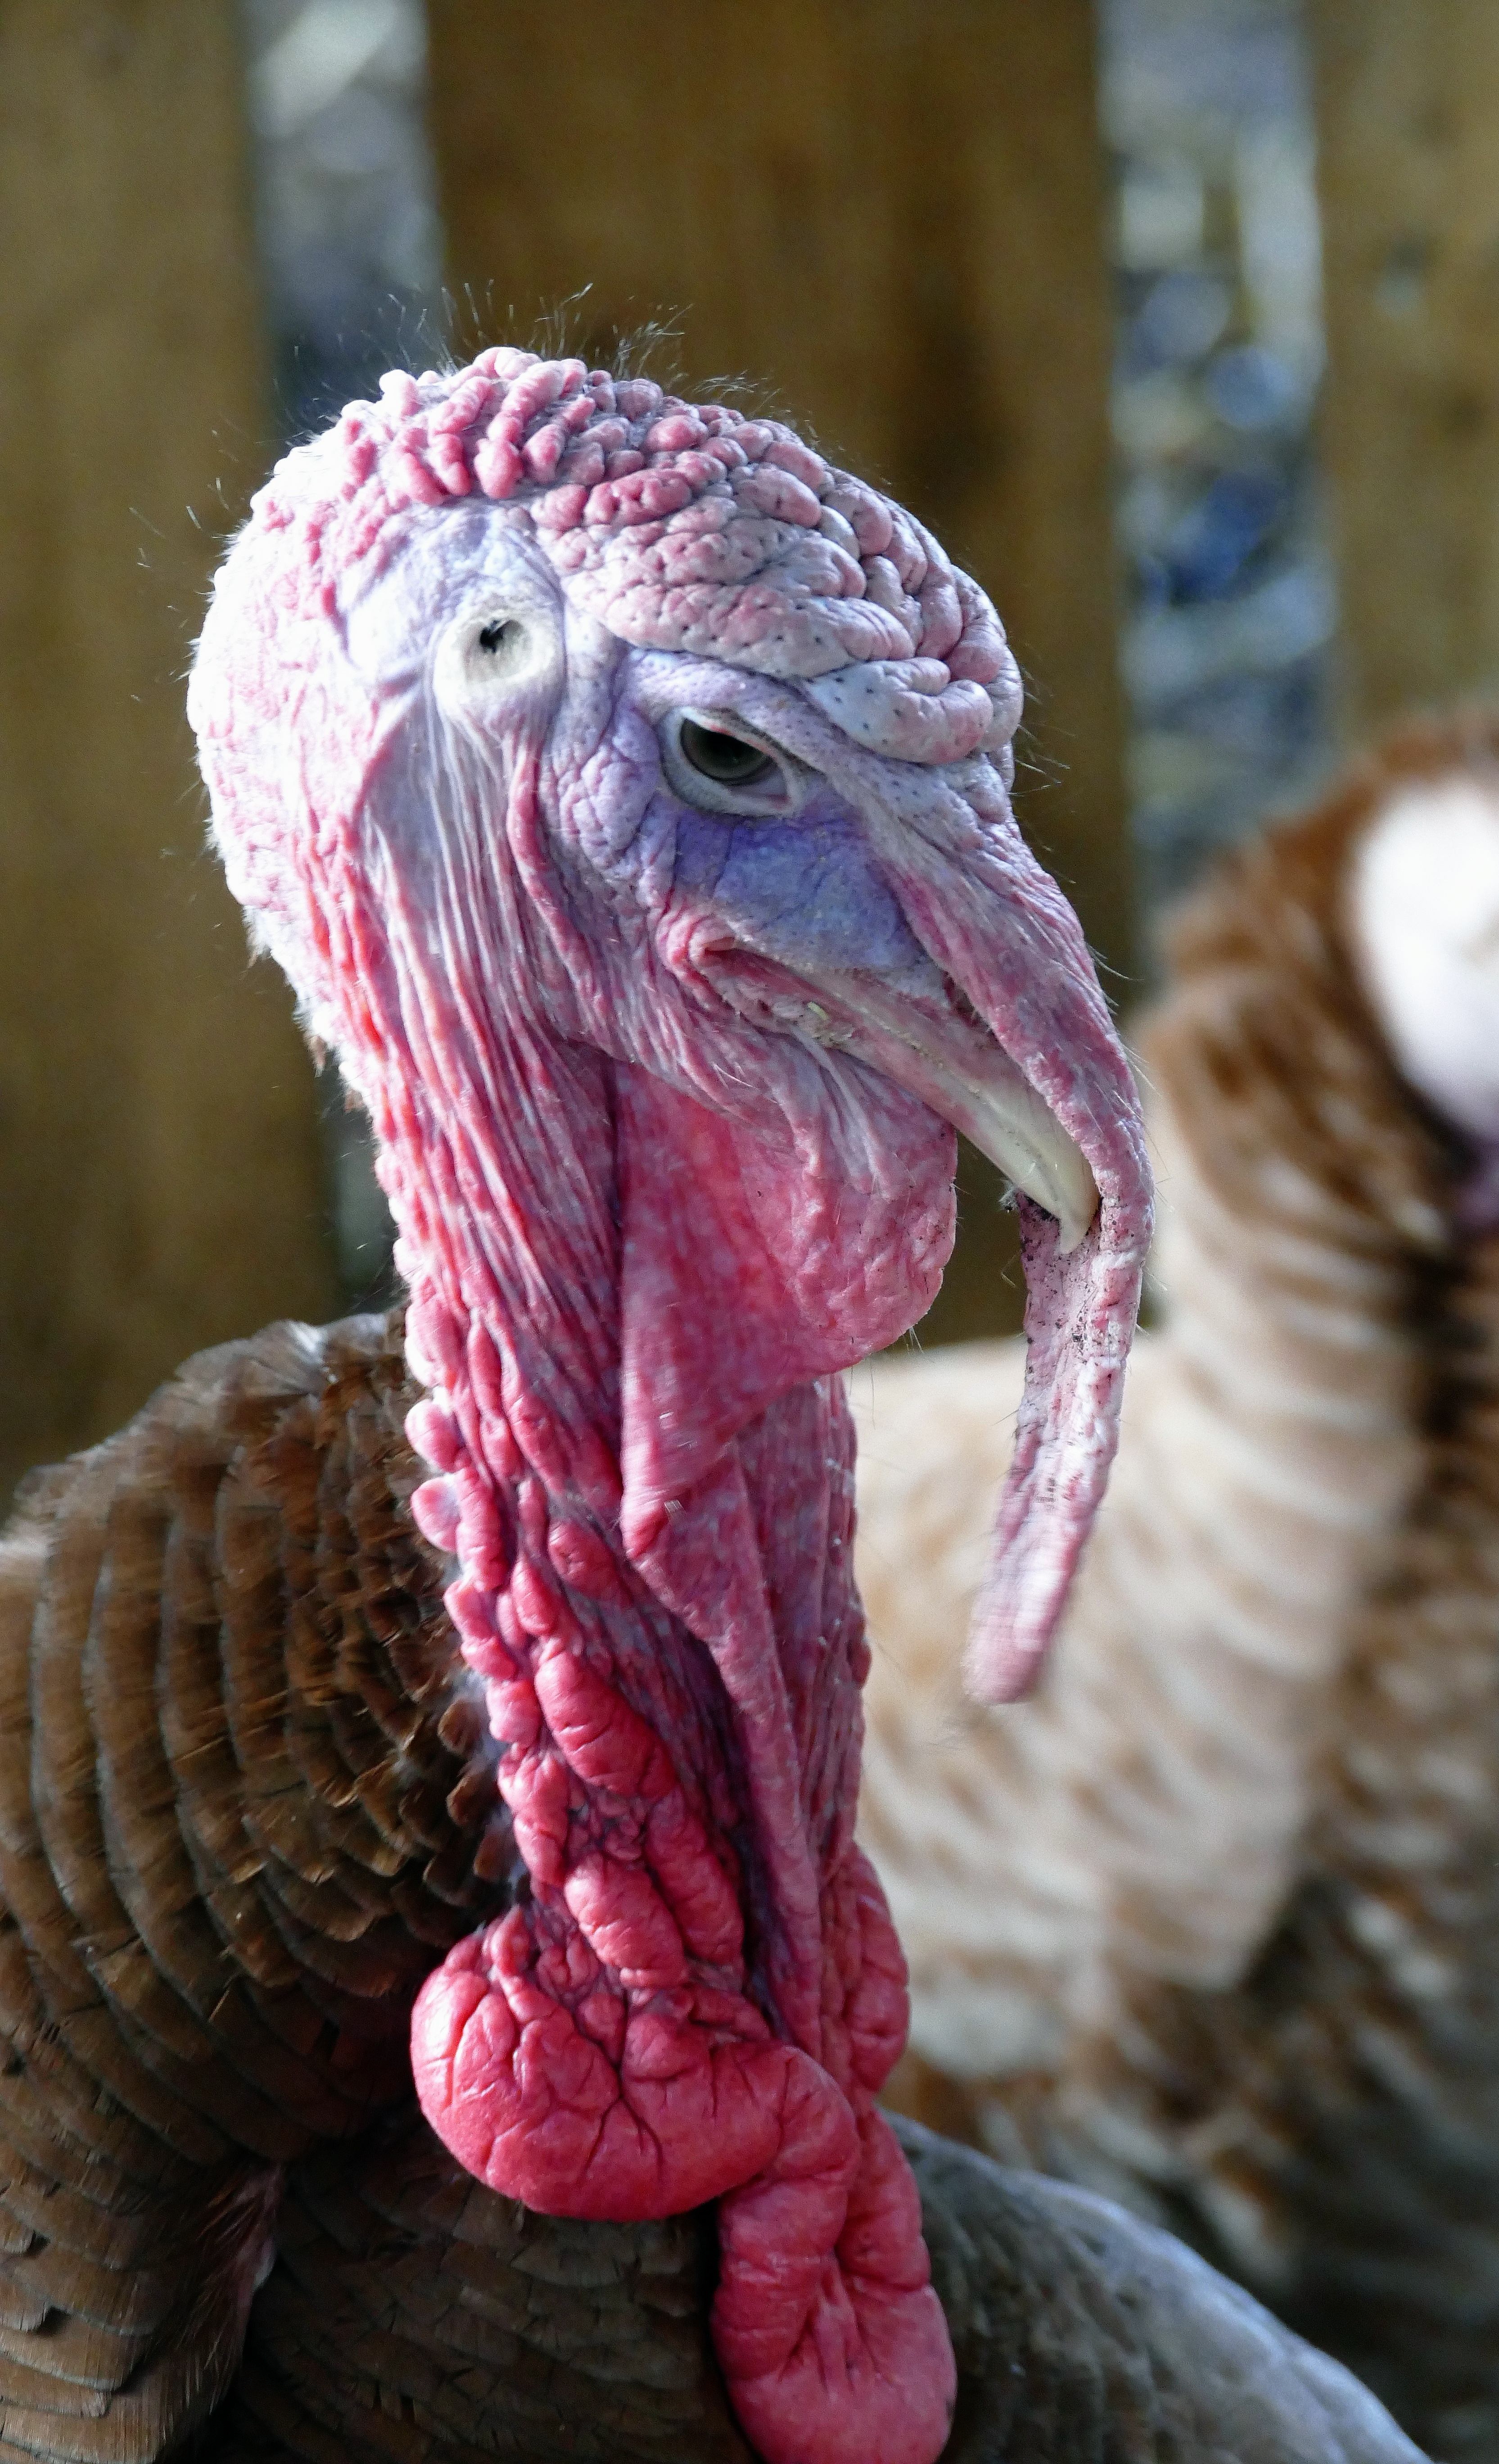
nature, bird, white, farm, animal, male, wildlife, rural, portrait, food, red, beak, livestock, brown, meat, feather, fowl, avian, fauna, poultry, close up, thanksgiving, galliformes, turkey, head, vertebrate, gobbler, phasianidae, wild turkey, domesticated turkey